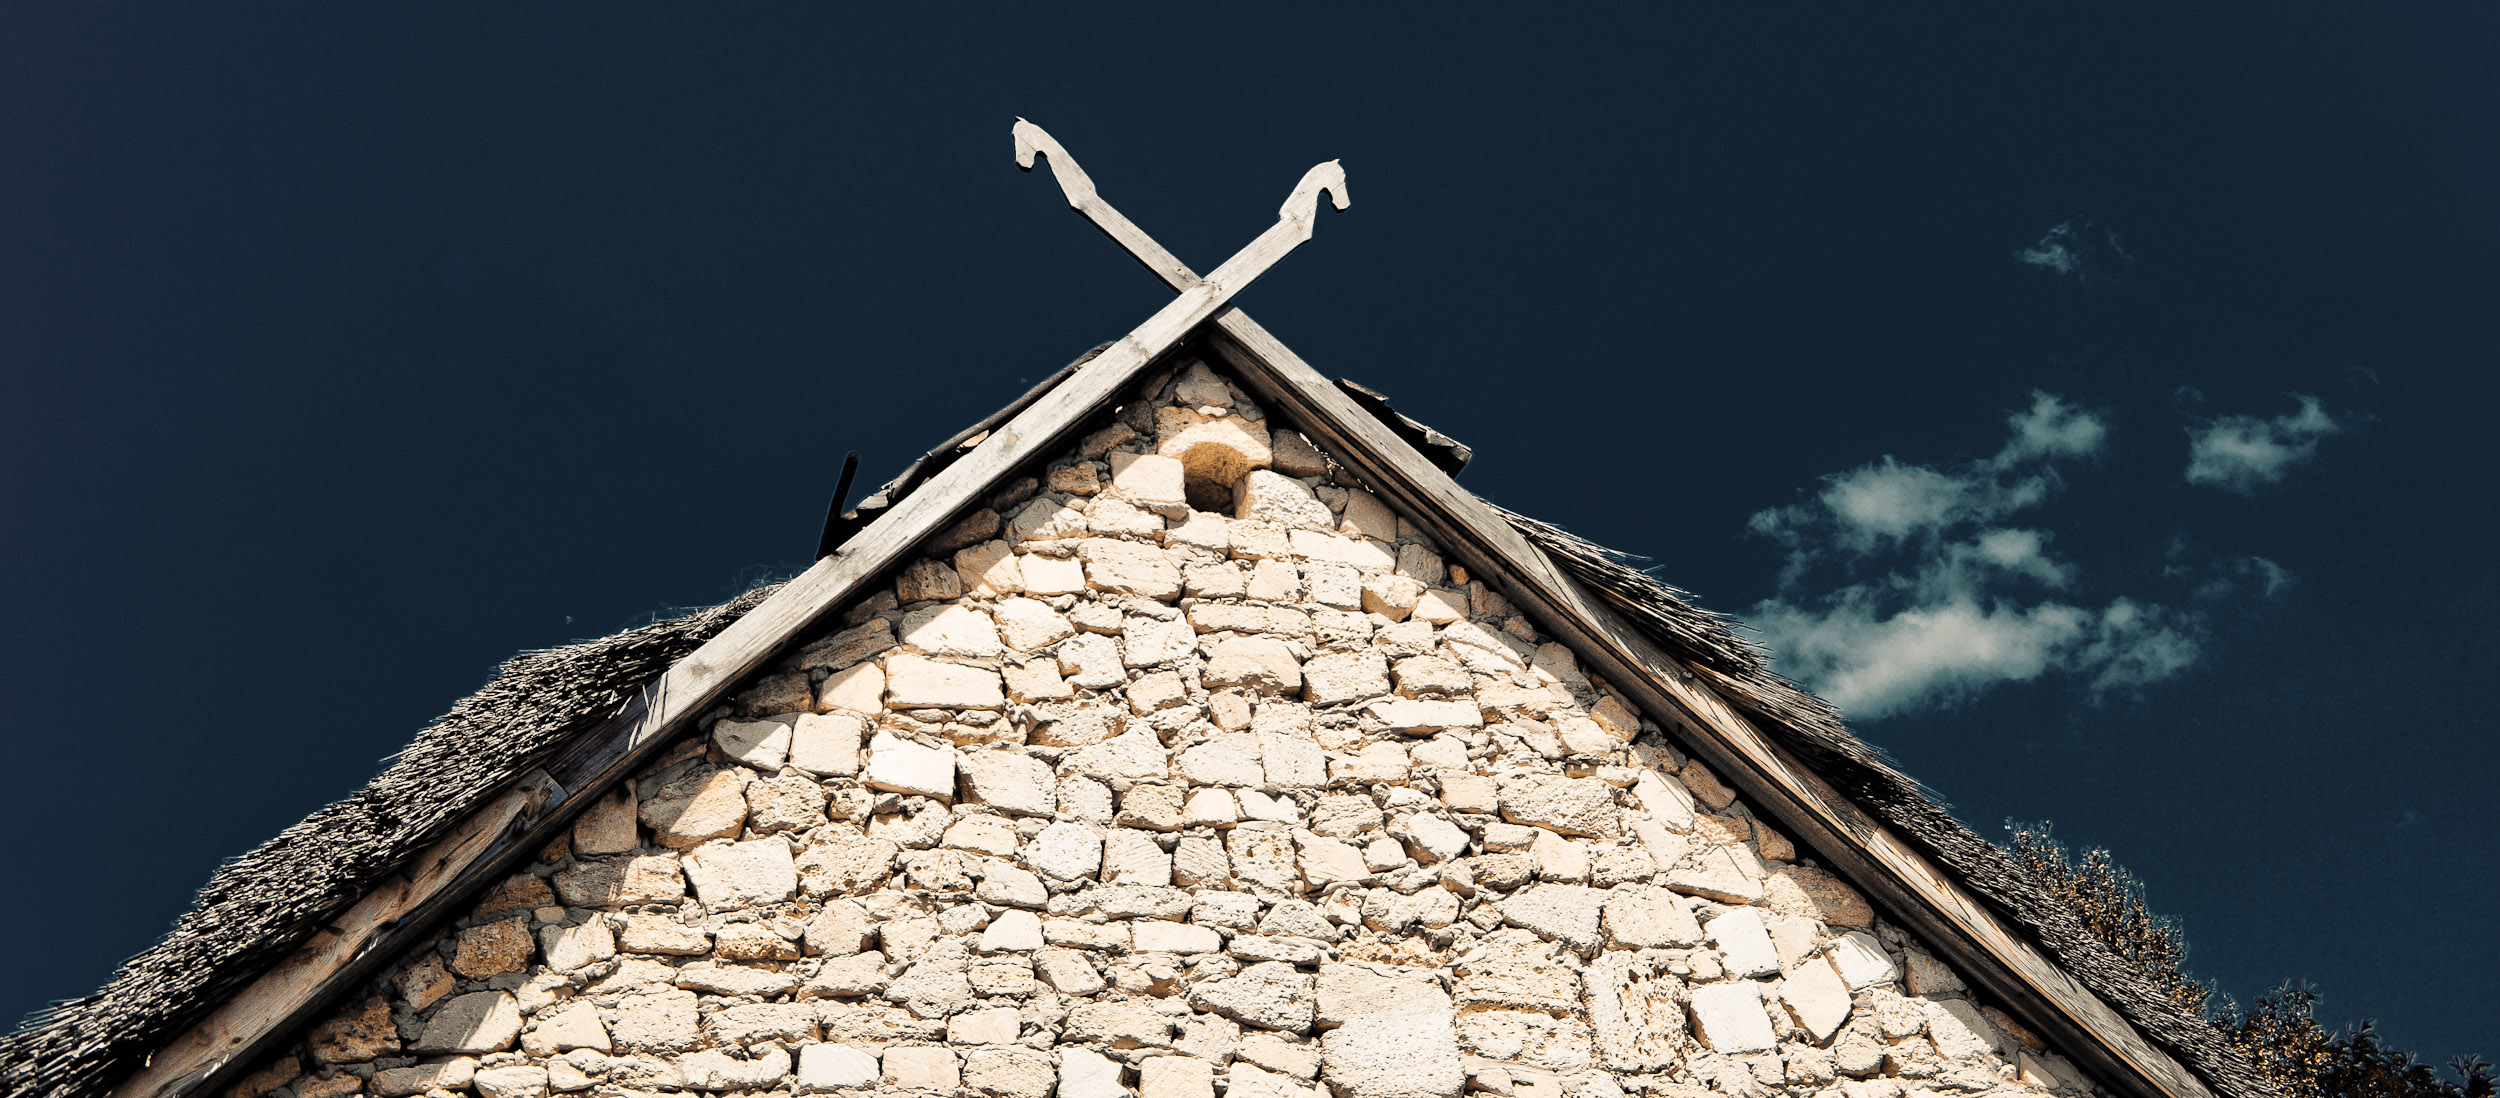
cloud, architecture, sky, house, roof, monument, tower, museum, landmark, place of worship, 2014, temple, spire, steeple, pirogovo